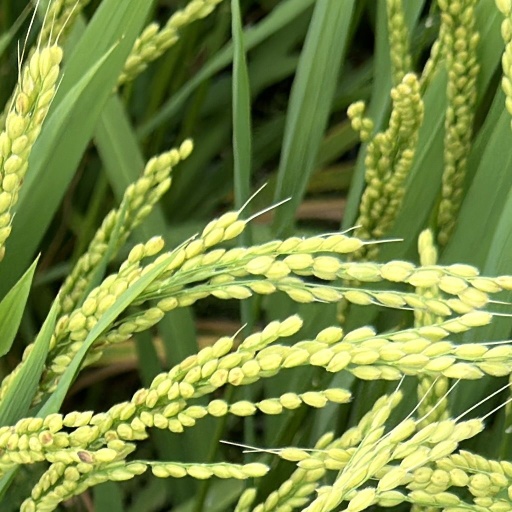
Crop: rice